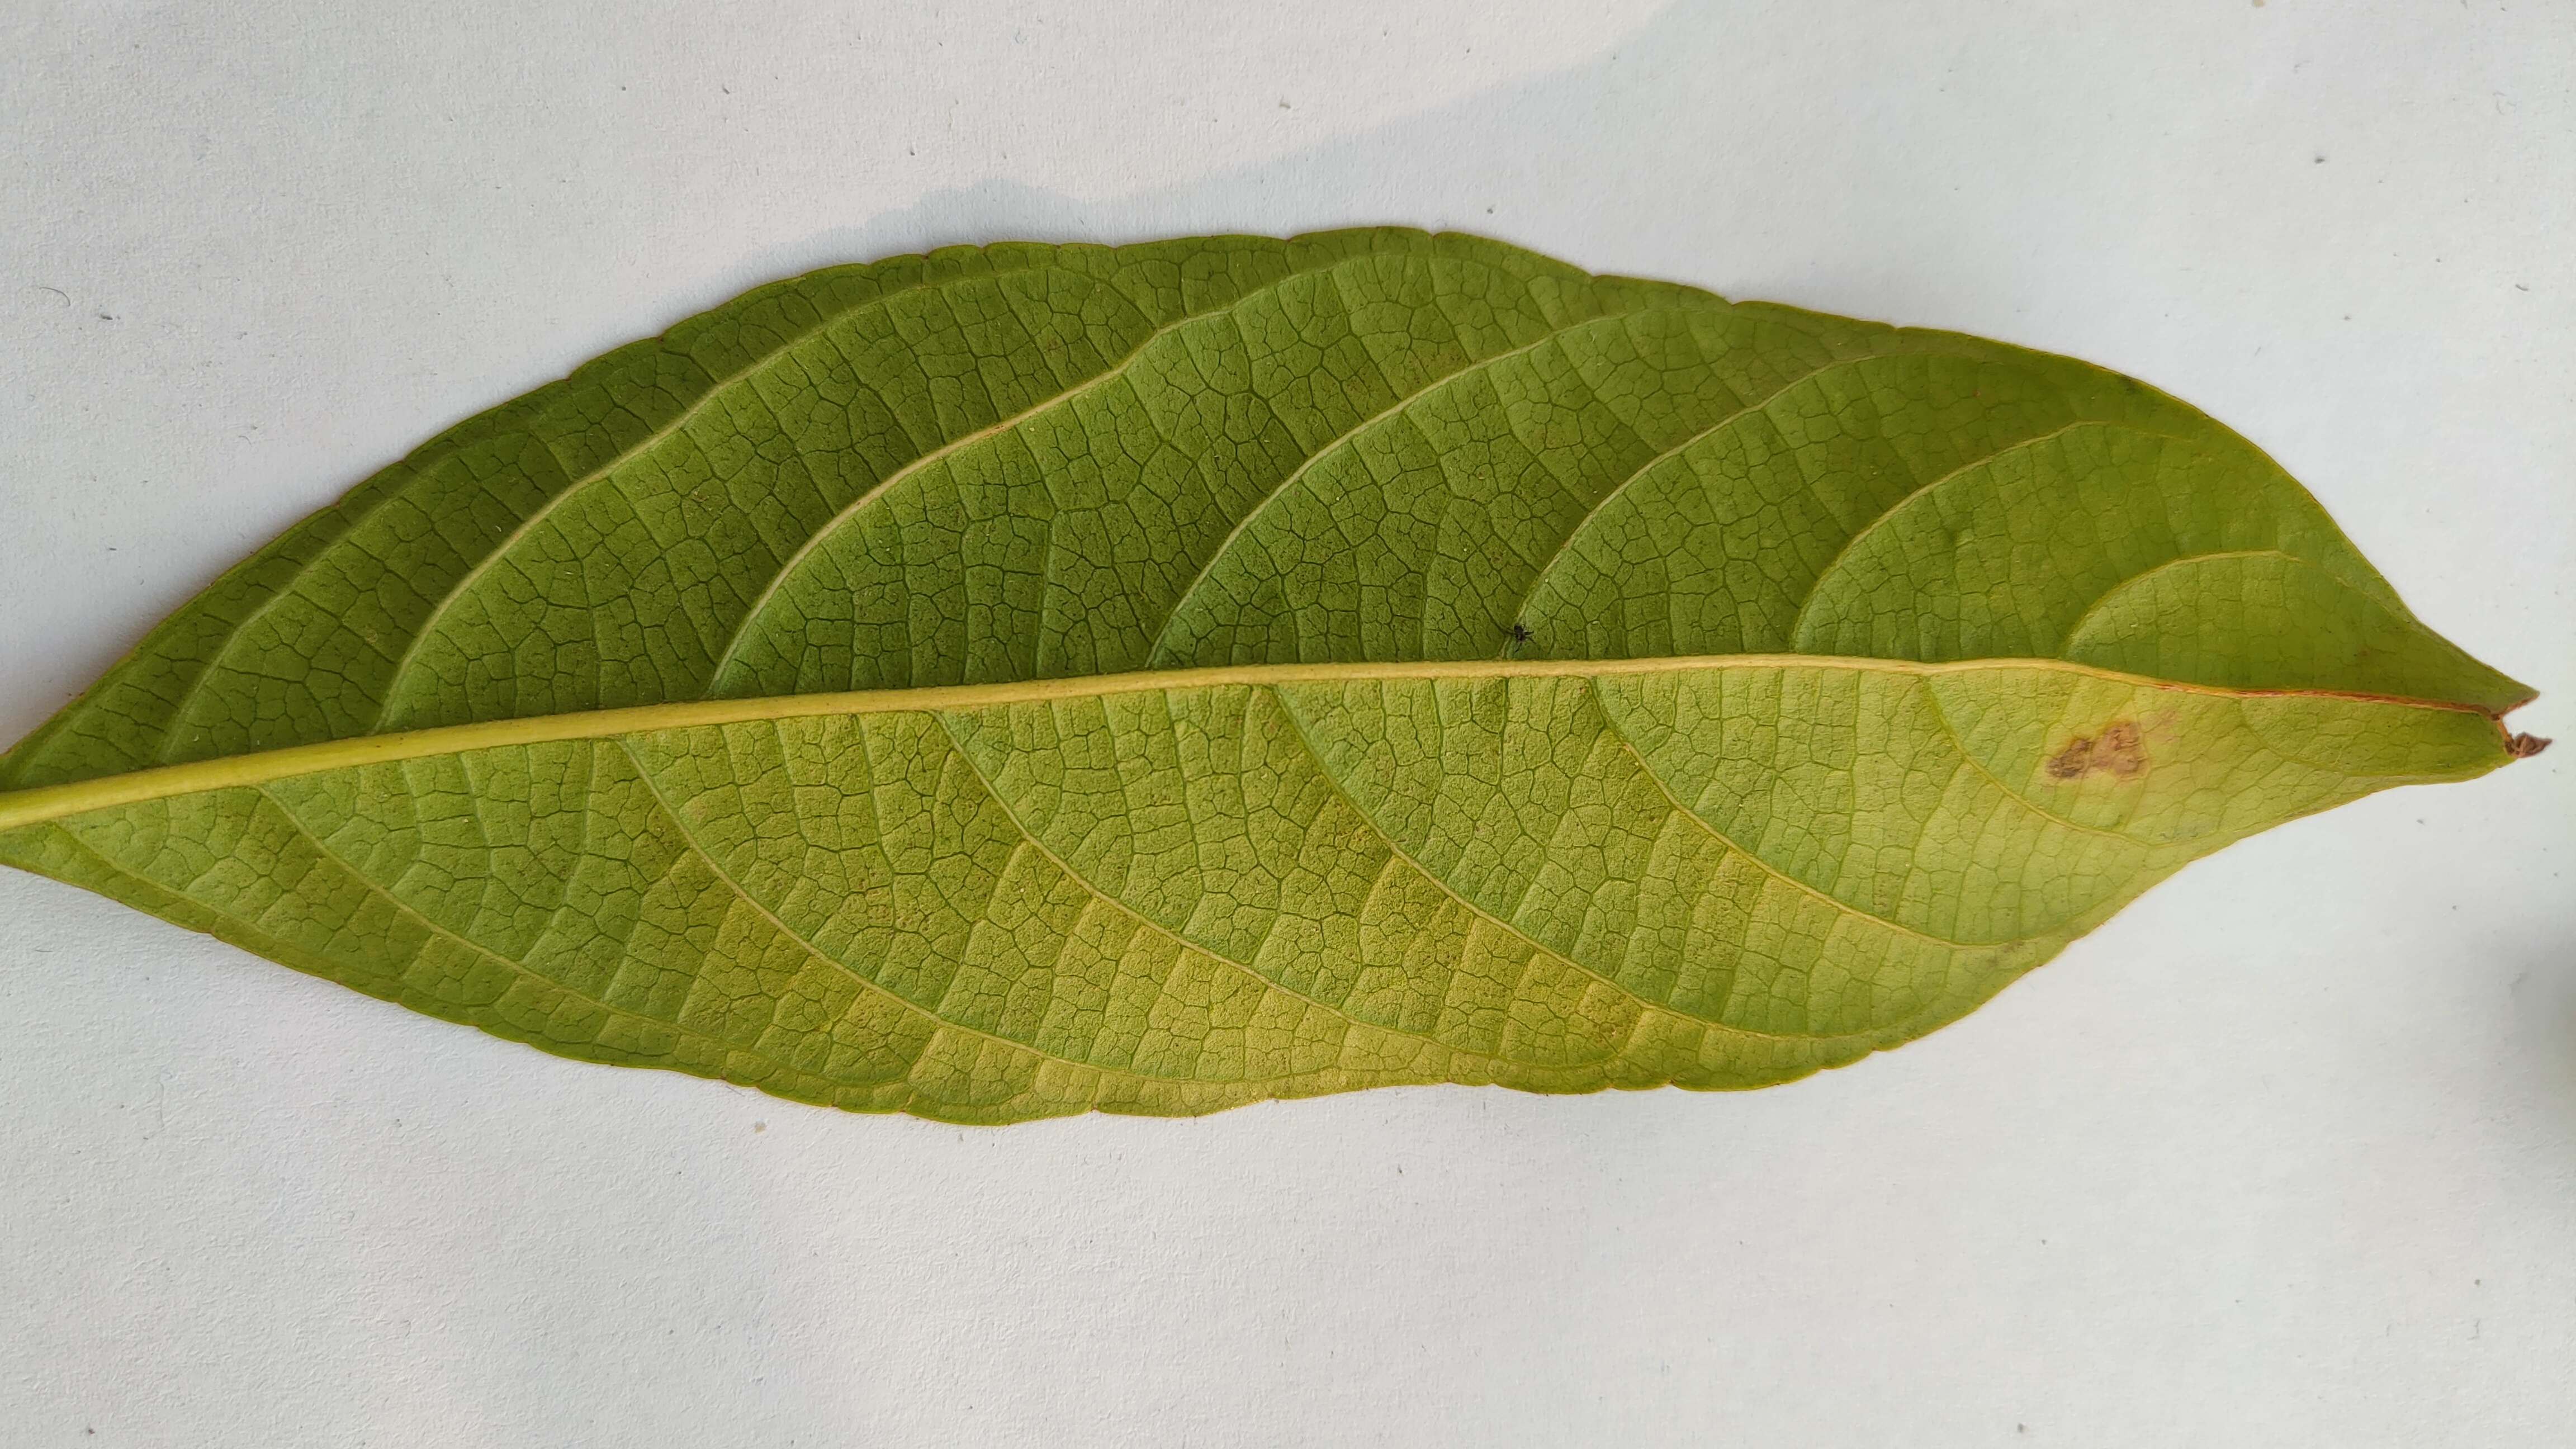
Leaf variety: Lotkon